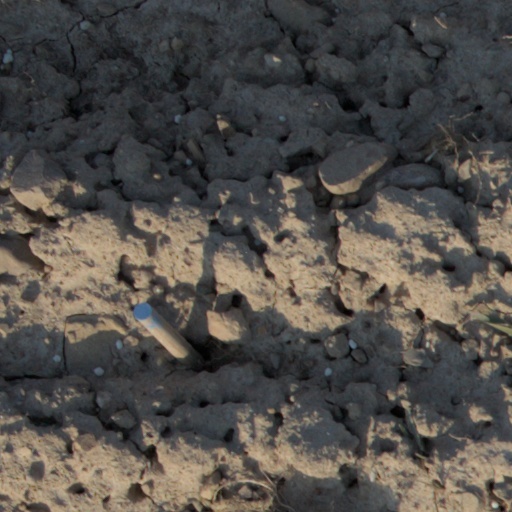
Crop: wheat